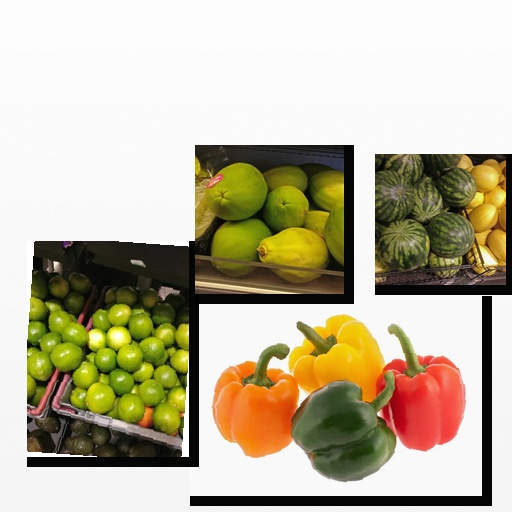
Food items: melon, bell_pepper, papaya, lime